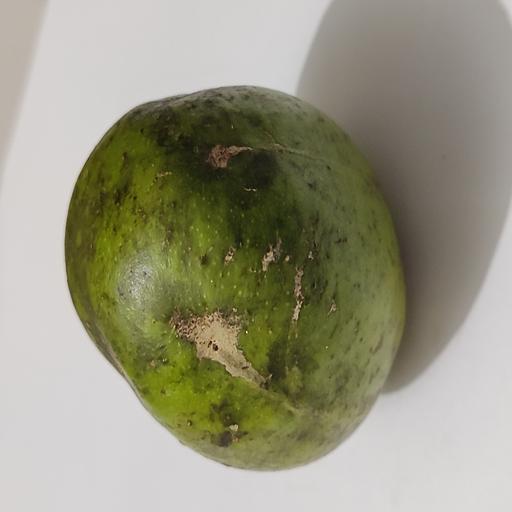
Crop type: Hog Plum